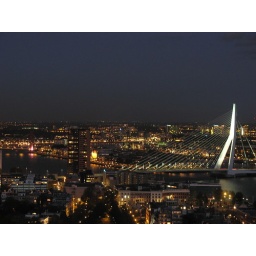
the bridge you see (erasmusbridge) is called the swan by people who live in Rotterdam